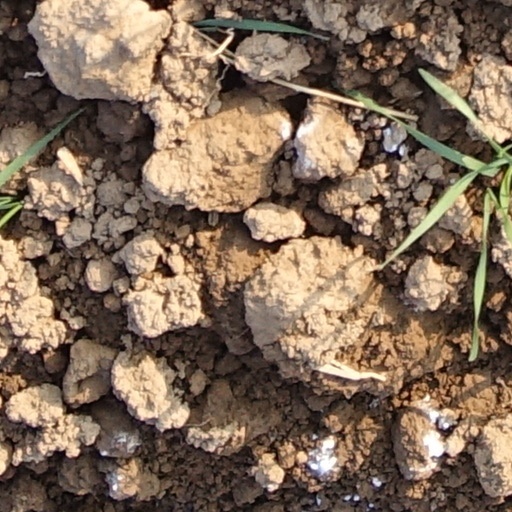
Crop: wheat